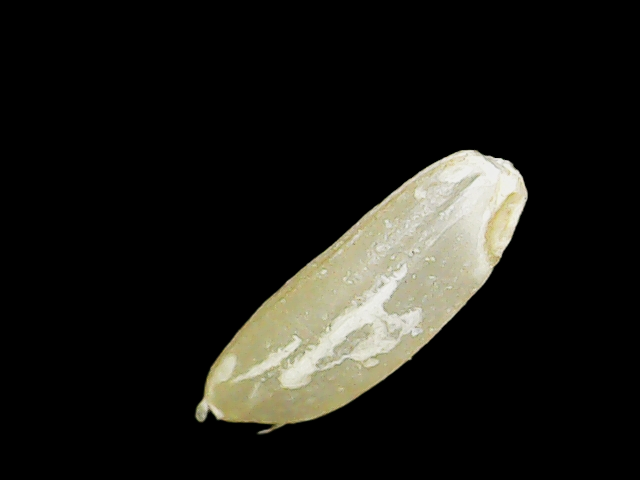
Rice variety: Binadhan17